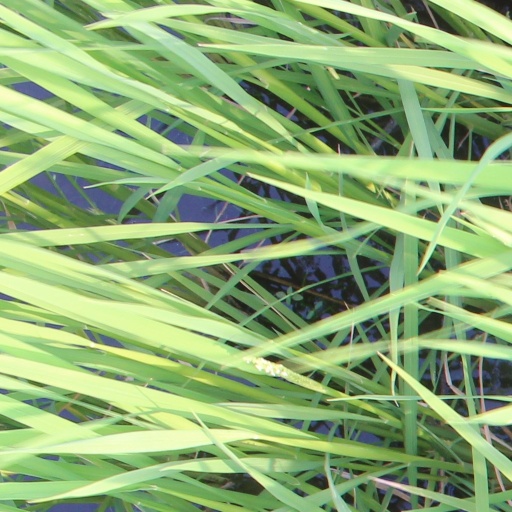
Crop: rice